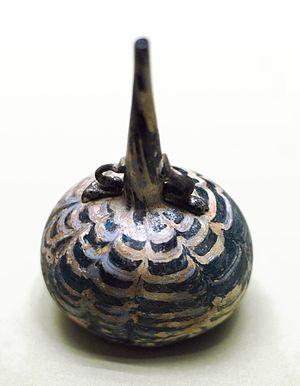
Aspersoir
L’art en Égypte et en Syrie entre 1071 et 1250 est commandité par les nombreuses forces en présence à cette époque : Atabeys, Zengides puis Ayyoubides, Francs, Byzantins. L’art sert alors à manifester sa puissance et sa richesse face à ses adversaires politiques, en ces temps particulièrement troublés.
Un aspersoir est un récipient en verre utilisé pour asperger un liquide, en général un parfum.
L'expression arts de l'Islam désigne la production artistique qui s'est développée depuis l'hégire jusqu'au XIXᵉ siècle dans un territoire s'étendant de l'Espagne jusqu'à l'Inde et habité par des populations de culture islamique.